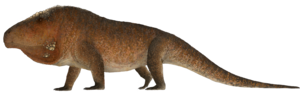
Les Aphanosauria, les aphanosaures en français, forment un clade éteint de « reptiles » apparentés de manière lointaine aux dinosaures. Ils sont à la base d'un groupe appelé les avémétatarsaliens, l'une des deux branches principales des archosaures. L'autre branche, les pseudosuchiens, comprend les crocodiliens modernes. Les aphanosaures possèdent des caractéristiques des deux groupes, indiquant qu'ils étaient le clade le plus ancien et le plus primitif connu des avémétatarsaliens.
Les Archosauriformes sont un ordre fossile de reptiles diapsides qui se sont développés à partir d'ancêtres archosauromorphes quelque part à la fin du Permien. Ces reptiles, qui comprennent les membres de la famille des Proterosuchidae et des formes plus avancées, ressemblaient à l'origine superficiellement à des crocodiles. C'était des prédateurs semi-aquatiques d'environ 1,5 mètres de long, avec leurs coudes étalés et leur long museau. Contrairement à la plupart des thérapsides contemporains, les proterosuchidés ont survécu à la catastrophe de la fin du Permien, peut-être parce qu'ils étaient des charognards opportunistes, peut-être parce qu'ils pouvaient se retirer dans l'eau pour trouver un répit dans un climat surchauffé. Tous ces scénarios sont hypothétiques ; ce qui est clair est que ces animaux ont très bien réussi dans leur nouvel environnement et ont évolué rapidement.